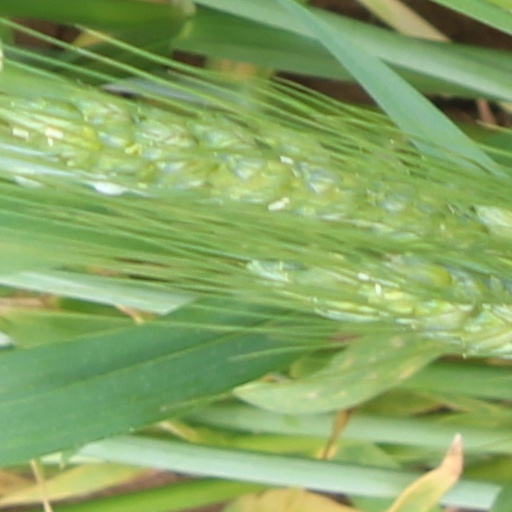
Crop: wheat